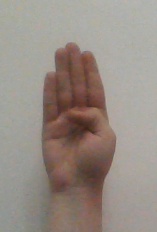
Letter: kaaf